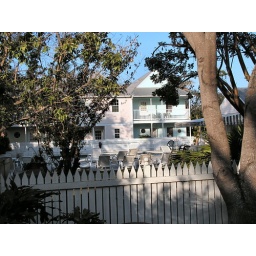
We were in the ground floor of the house in the background